Yves Meynard

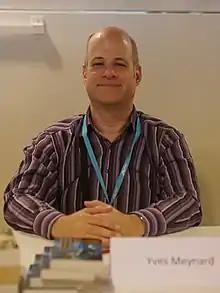
Yves Meynard in 2014

Yves Meynard (born 13 June 1964) is a Canadian science fiction and fantasy writer. He writes in both English and French.